Gourdou-Leseurre GL.30

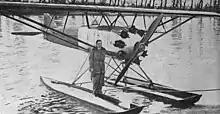
LGL 32 Hy photo from Aero Digest May 1927

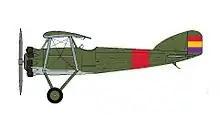
Gourdou-Leseurre GL-32 Spanish Republican AF

LGL.33 - Similar to LGL.32 but with Lorraine 12Eb engine, and revised wing struts, landing gear, and tail (one built). Also known as the LGL.33C.1.